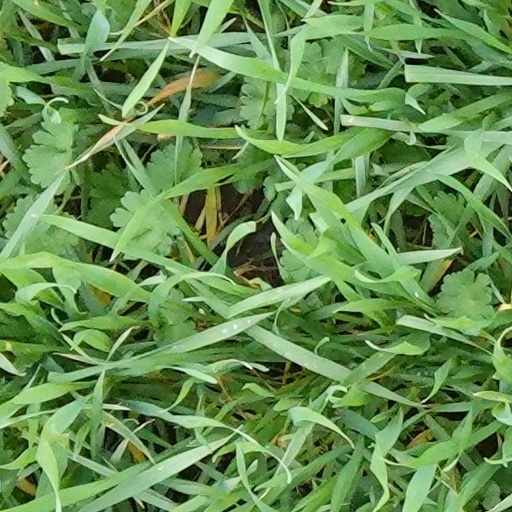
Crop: wheat